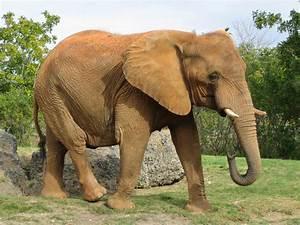
elephant